1:1 pixel mapping

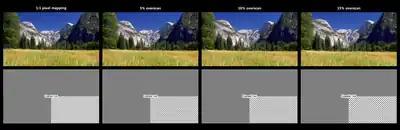
The effects of overscan on fixed-pixel displays (View image at full size in order to see the effects.)

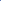
An example of a 1x1 image.

1:1 pixel mapping is a video display technique applicable to devices with native fixed pixels, such as LCD monitors and plasma displays. A monitor that has been set to 1:1 pixel mapping will display an input source without scaling it, such that each pixel received is mapped to a single native pixel on the monitor. This technique avoids loss of sharpness due to scaling artifacts and normally avoids incorrect aspect ratio due to stretching. If the input resolution is less than the monitor's native resolution, this will result in black borders around the image (e.g. letterboxing or windowboxing).